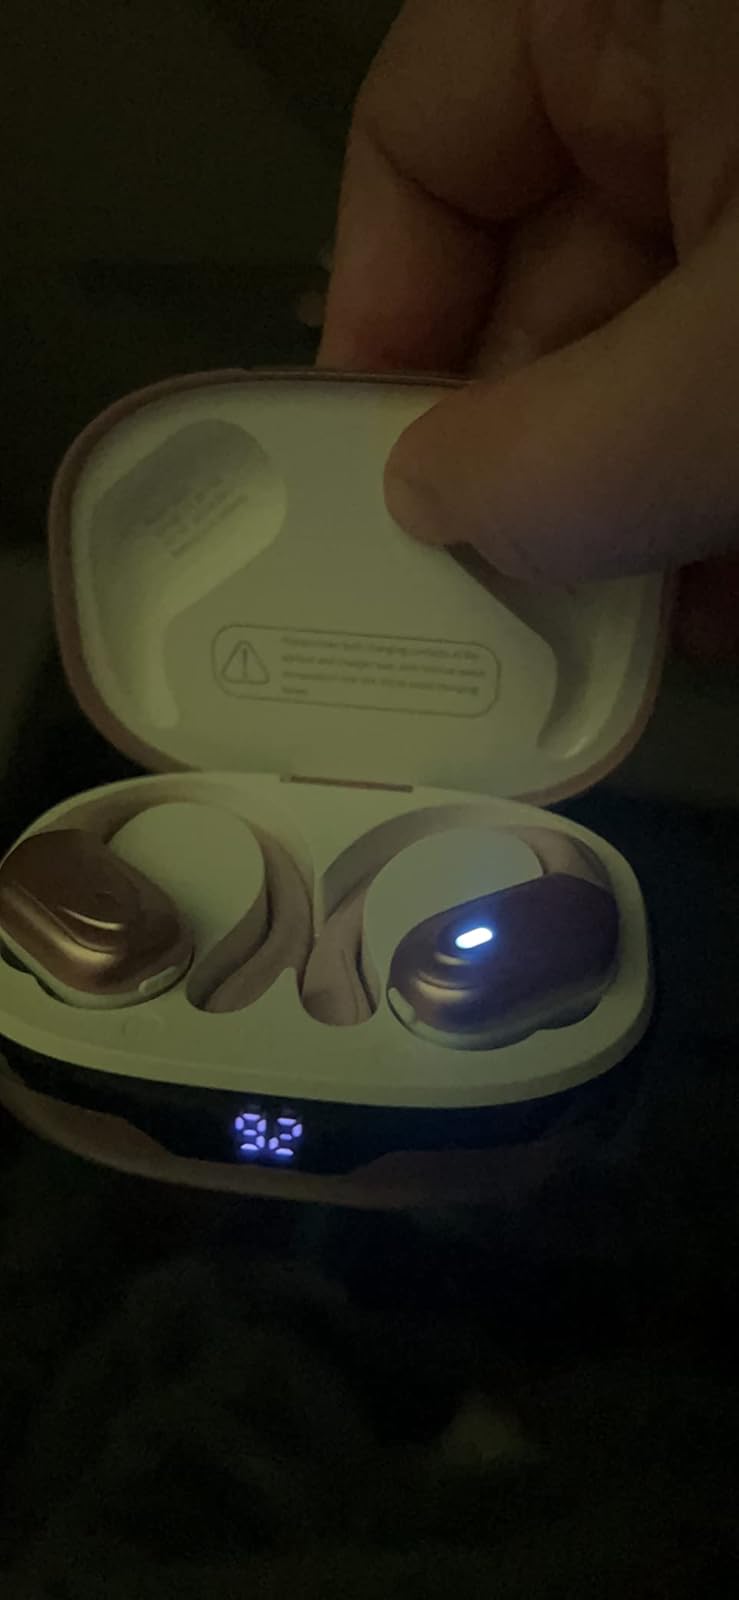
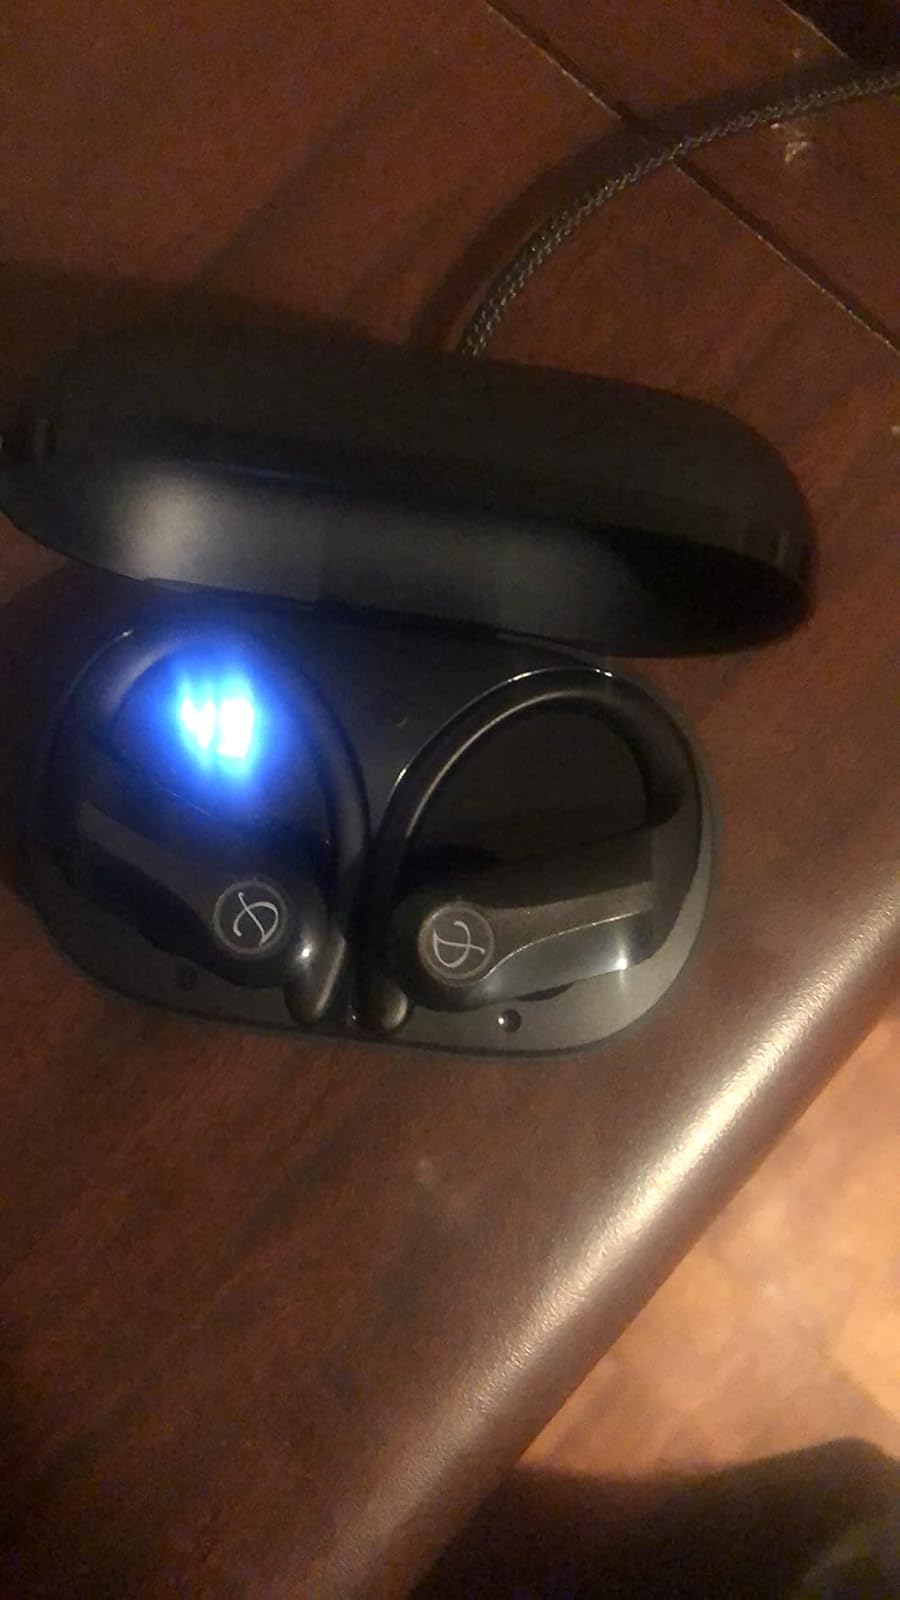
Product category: earbuds
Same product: no